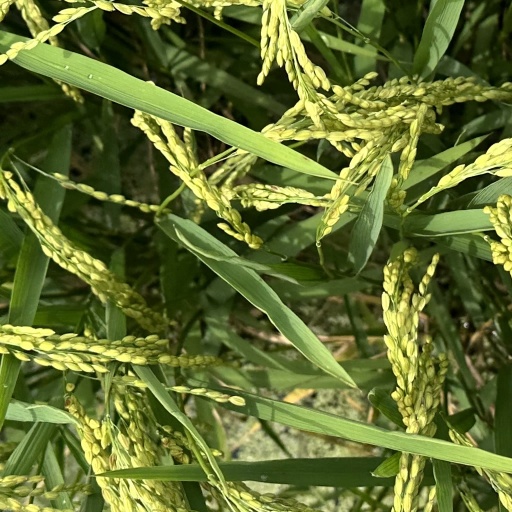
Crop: rice